Original Prague Syncopated Orchestra

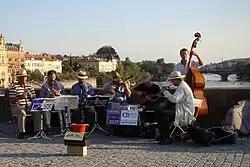
Live concert at Charles bridge in Prague

The Original Prague Syncopated Orchestra (Czech: Originální Pražský Synkopický Orchestr or OPSO) is a Czech jazz band formed in Prague, in what was then Czechoslovakia, in 1974. It is best known for painstaking reconstructions of performances of music of the 1920s, using authentic instruments, and improvisation in the style of the time.